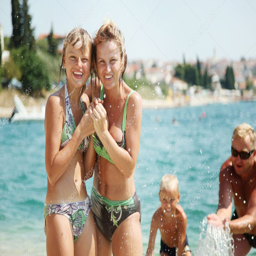
happy family on the beach -- stock photo #